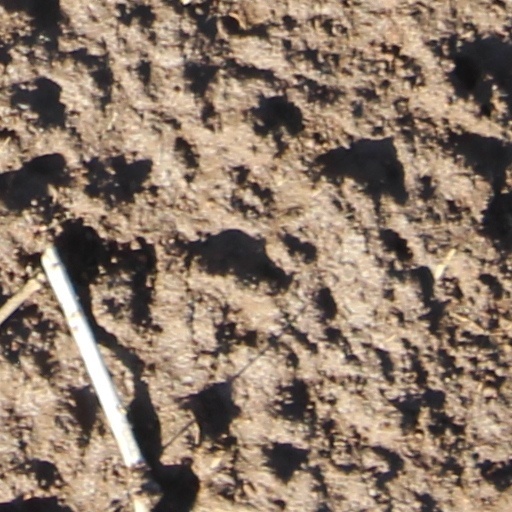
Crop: wheat